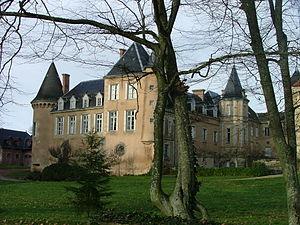
Dracy-lès-Couches est une commune française située dans le département de Saône-et-Loire en région Bourgogne-Franche-Comté.
Cet article recense une partie des monuments historiques de Saône-et-Loire, en France.